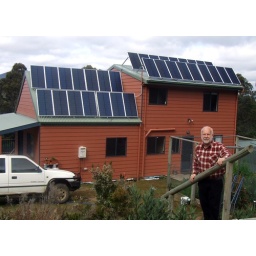
Gary from Molesworth TAS_Solar powered house with insulated floor, walls and ceiling, and heated by a wood heater